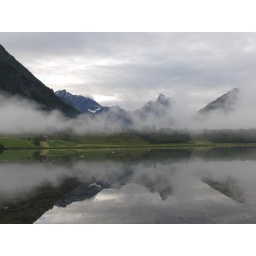
These mountains are next to the Trollveggan, the highest vertical cliff face in Europe (~1000m)